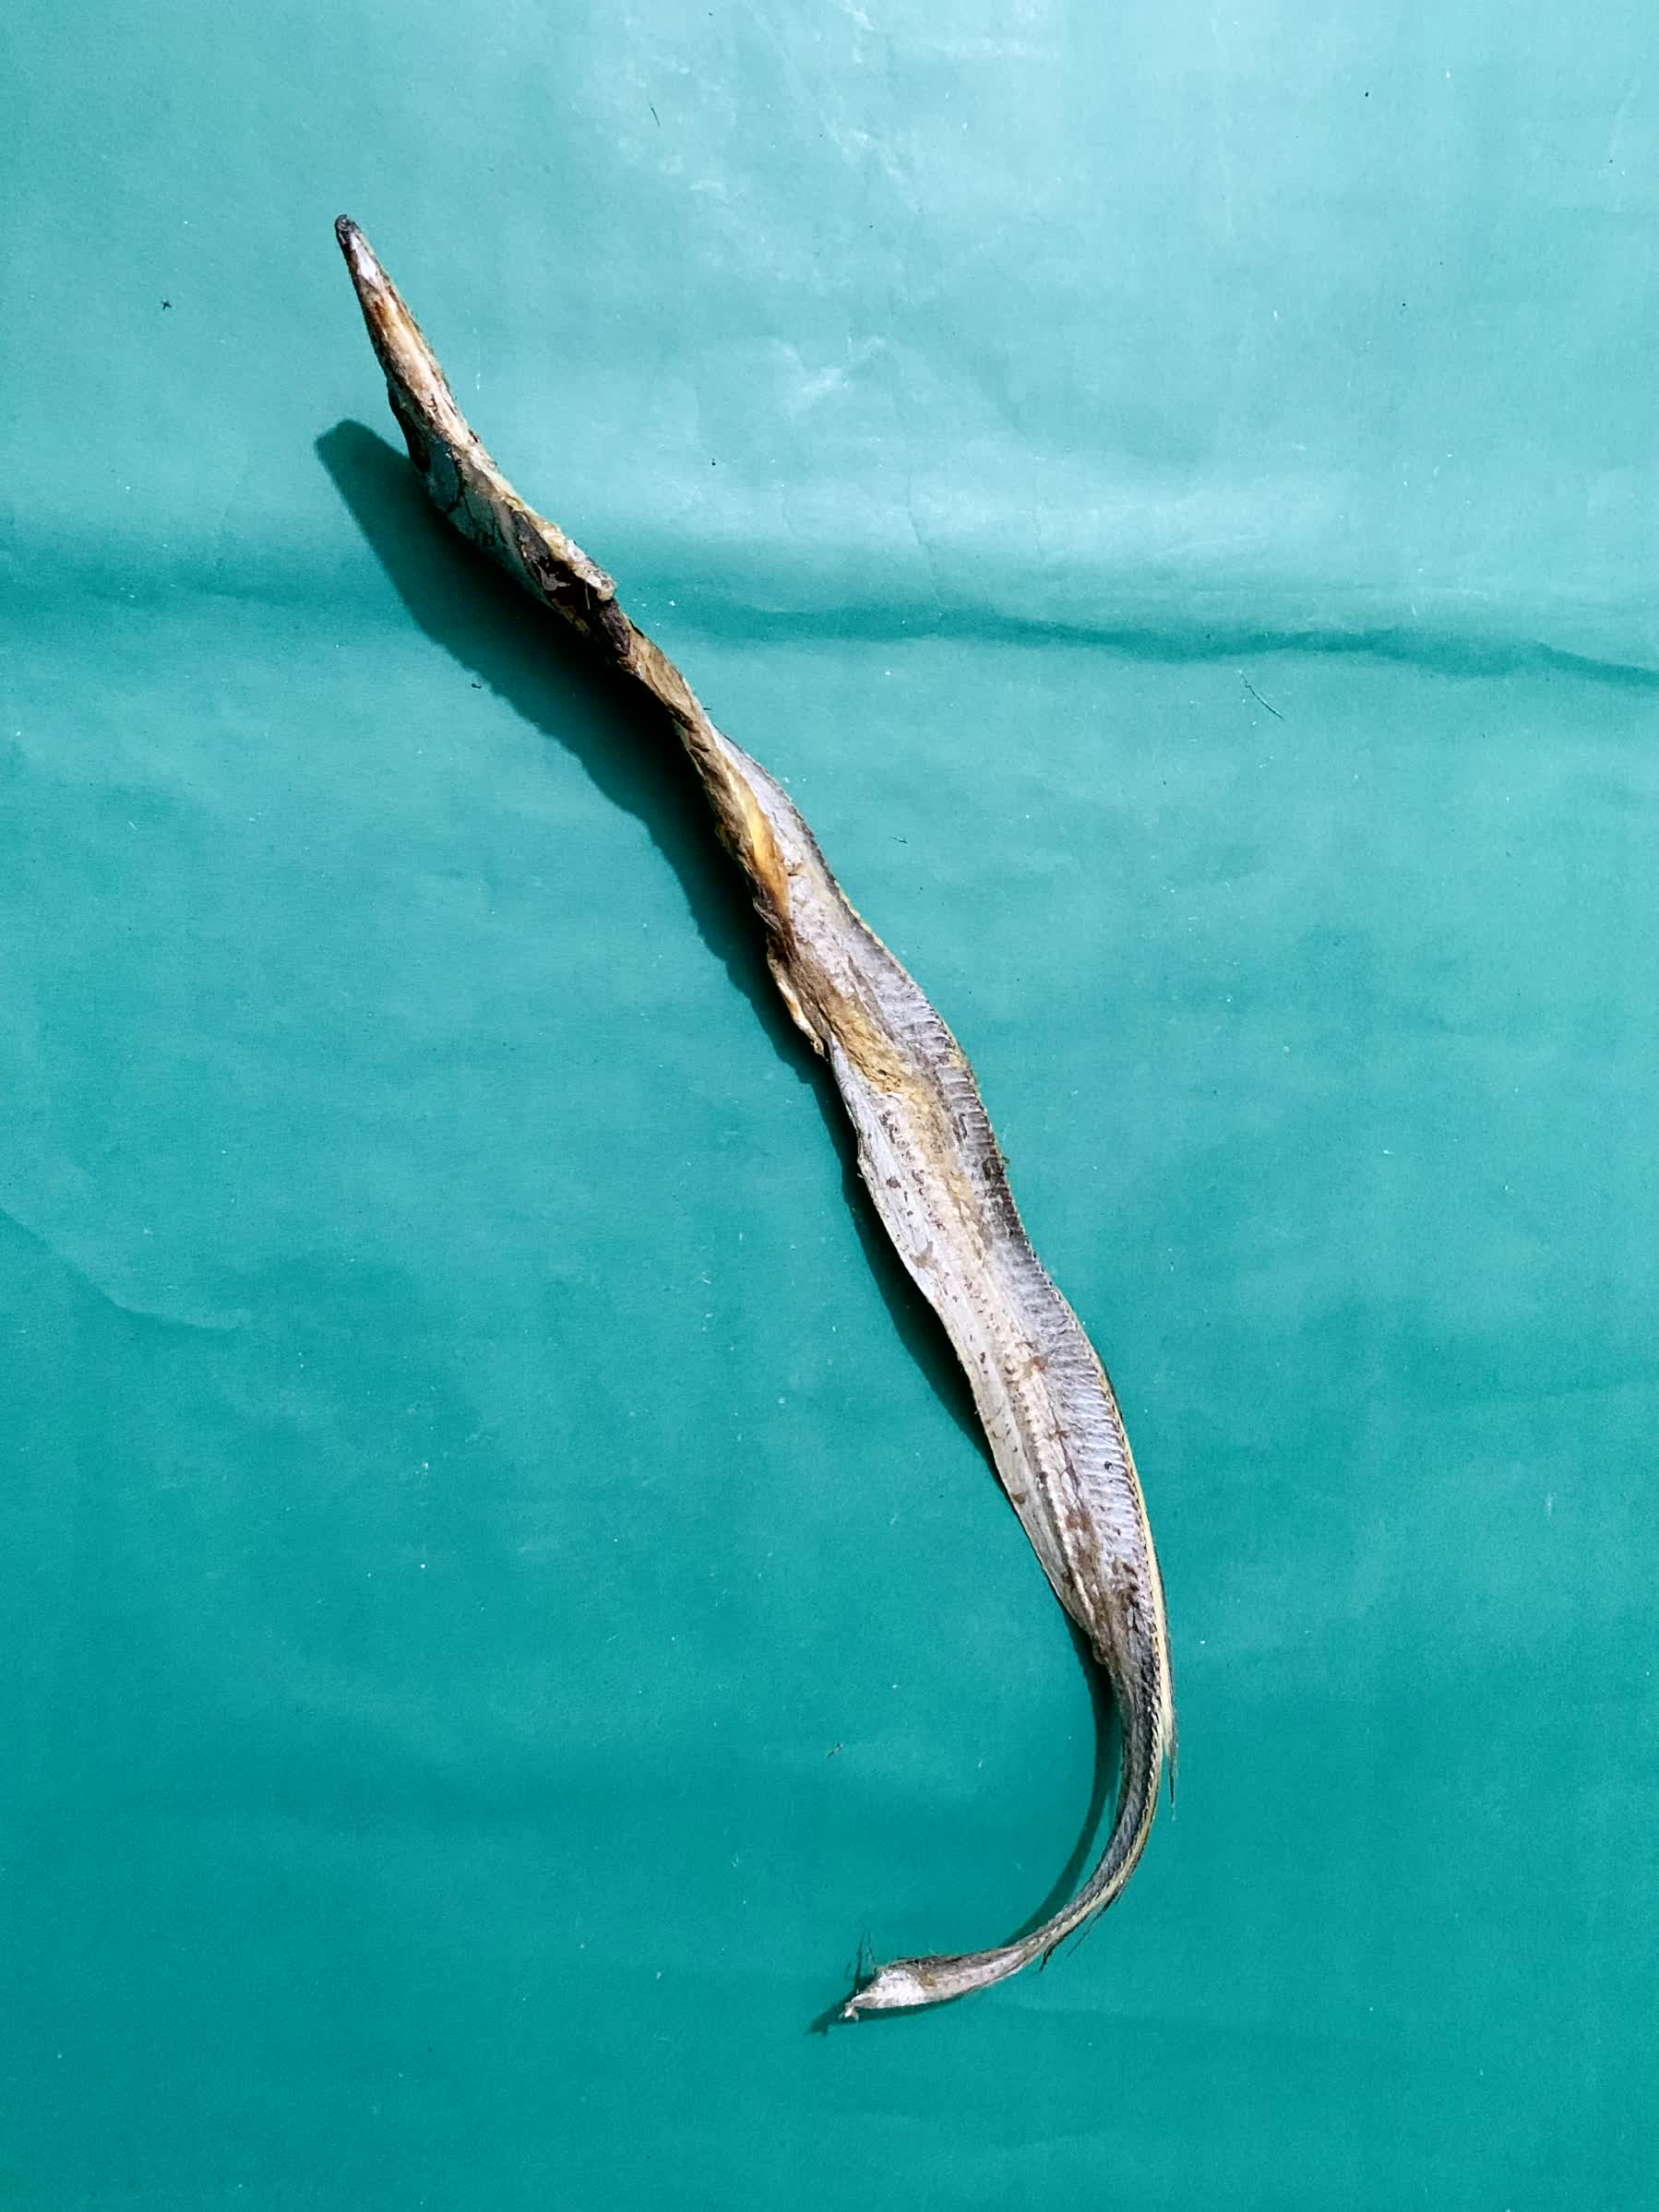
Species: Churi